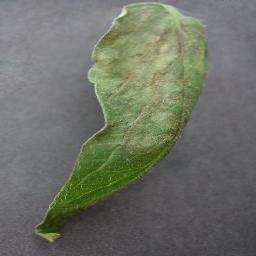
Label: Tomato___Late_blight